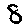
Label: 8